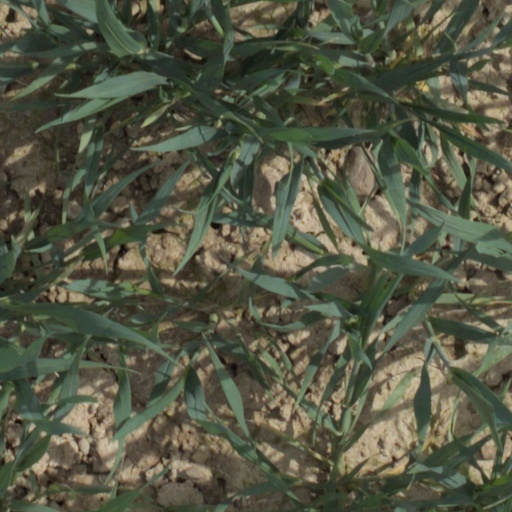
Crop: wheat